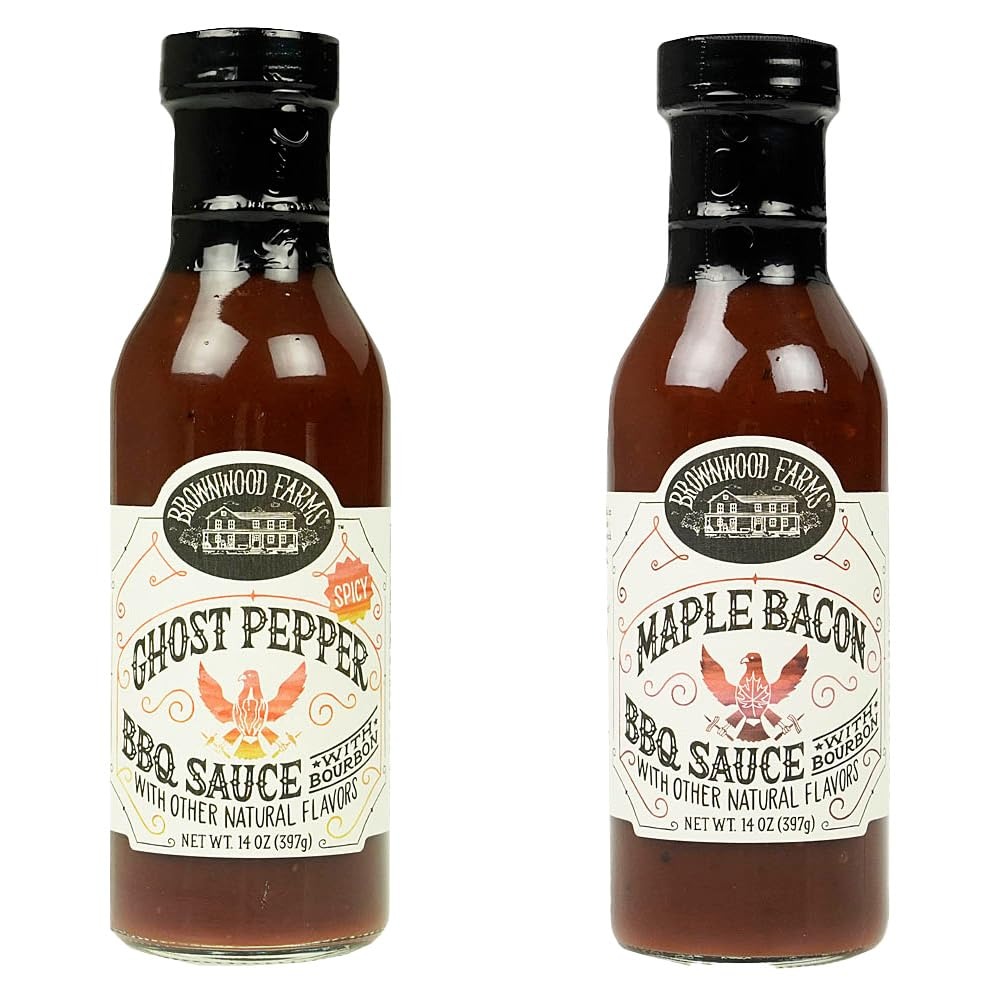
Item Name: Brownwood Farms Ghost Pepper & Maple Bacon BBQ Sauce Bundle 14oz Bottles
Bullet Point 1: (1) 14oz Bottle Of Maple Bacon BBQ Sauce
Bullet Point 2: (1) 14oz Bottle Of Ghost Pepper BBQ Sauce
Bullet Point 3: Gluten-Free
Bullet Point 4: A Maple Meets Bacon Love Story You Can Taste
Bullet Point 5: Spicy Take On The Original Brownwoods' BBQ Sauce Recipe
Product Description: Brownwood Farms Ghost Pepper & Maple Bacon BBQ Sauce Bundle 14oz Bottles This listing is for a Brownwood Farms bundle of Ghost Pepper BBQ Sauce and Maple Bacon BBQ Sauce. The Maple Bacon BBQ Sauce is made with real applewood-smoked bacon, combined with locally-sourced maple syrup, and then a splash of bourbon added in. While the Ghost Pepper BBQ Sauce is for those who like the heat in their food kicked up a notch. This sauce is just Brownwood Farms Original BBQ Sauce but with ghost pepper chili powder added in. Spicy but not ridiculously hot. These BBQ sauces will elevate anything you pair them with! Please see below for more features and specifications. Features And Specifications: Farm Fresh (1) 14oz Bottle Of Maple Bacon BBQ Sauce (1) 14oz Bottle Of Ghost Pepper BBQ Sauce Gluten-Free A Maple Meets Bacon Love Story You Can Taste Spicy Take On The Original Brownwoods' BBQ Sauce Recipe These Sauces Elevate Anything You Pair Them With Use It As A Condiment, Dip, Or Mix-In Brownwood Farms Maple Bacon BBQ Sauce And Ghost Pepper BBQ Sauce Bundle
Value: 28.0
Unit: Ounce

Price: 21.99